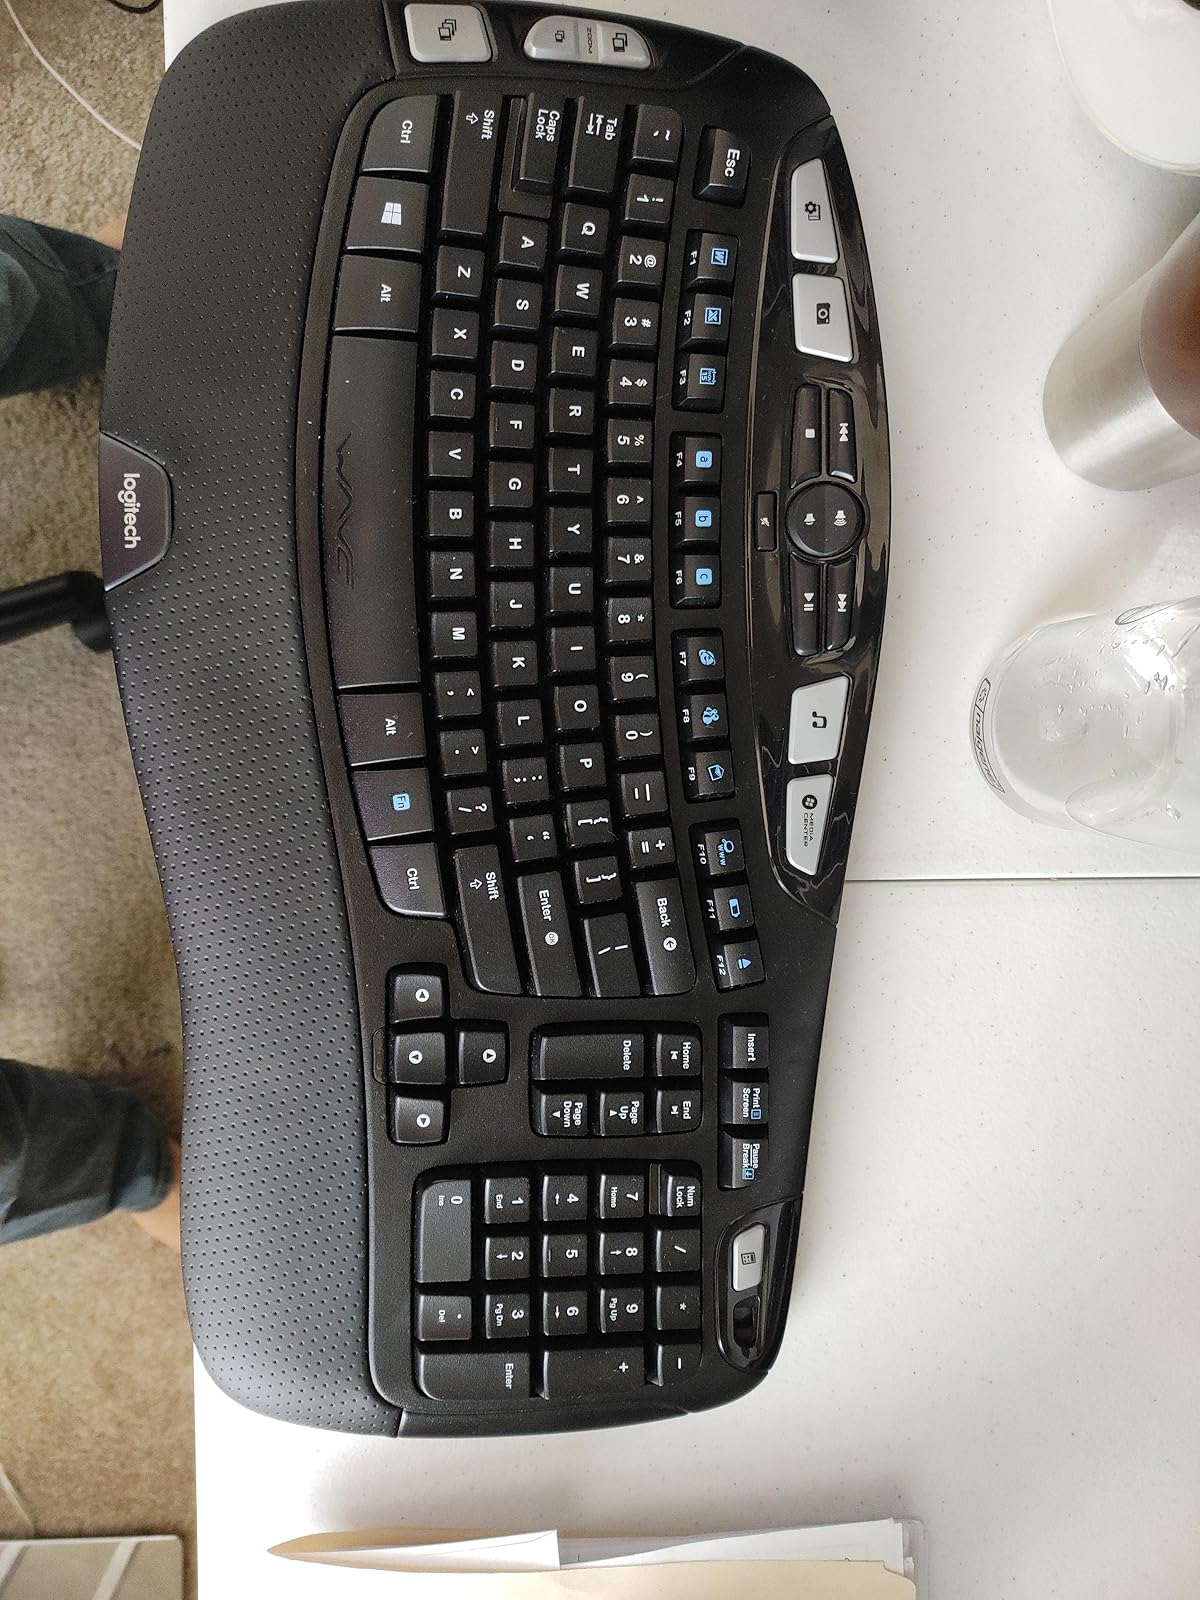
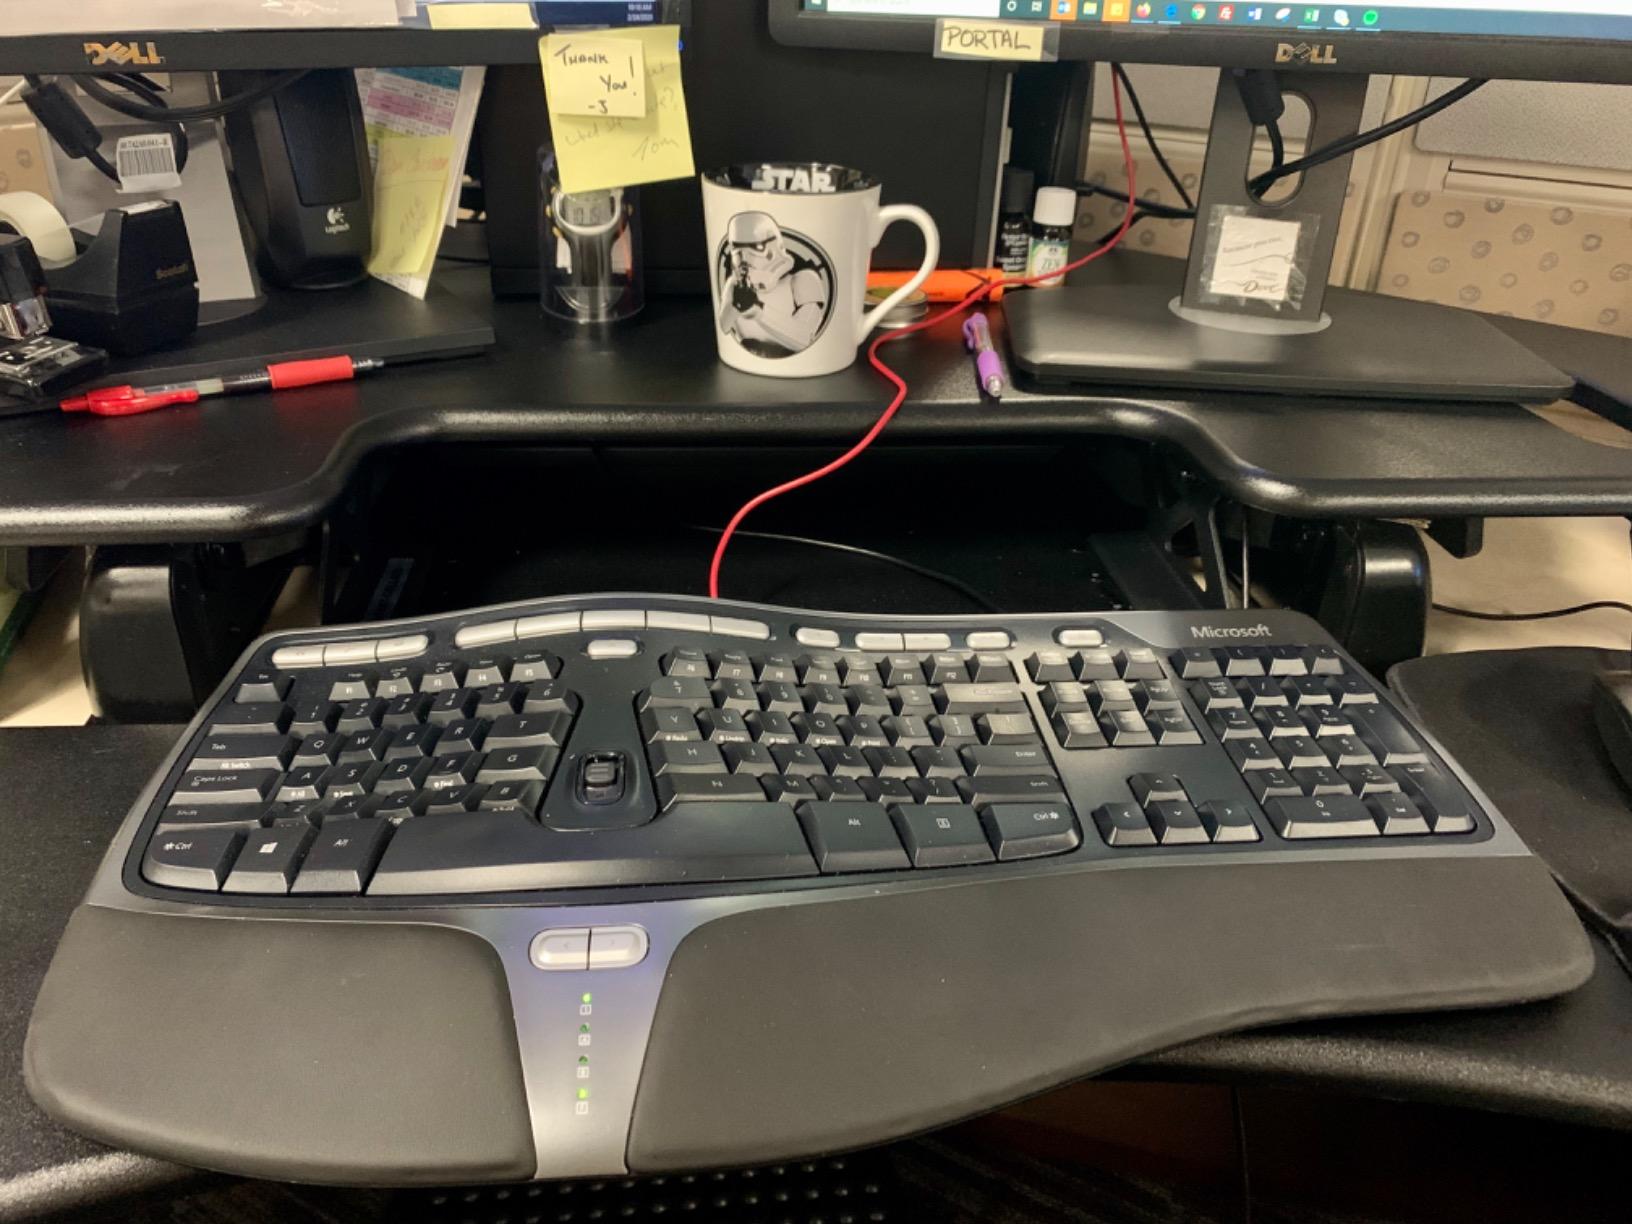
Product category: keyboard
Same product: no